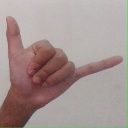
अक्षर: द